François van Knibbergen

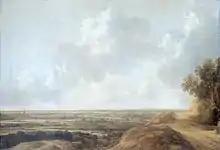
Dune landscape, 1665

François van Knibbergen (1596, The Hague – 1674), was a Dutch Golden Age landscape painter.